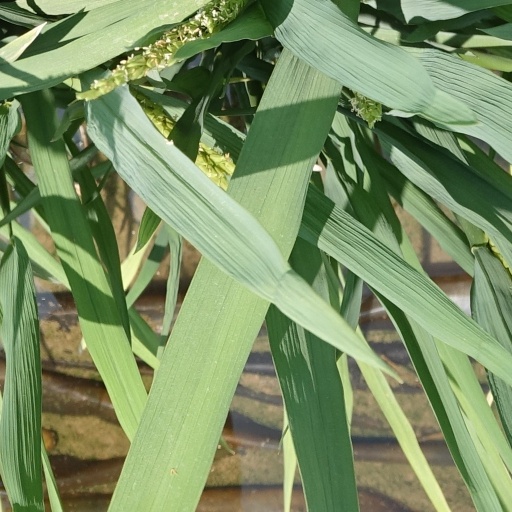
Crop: rice